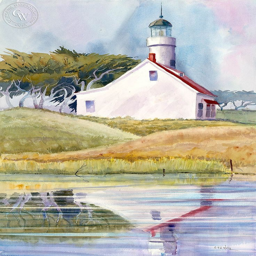
an art print on watercolor paper .